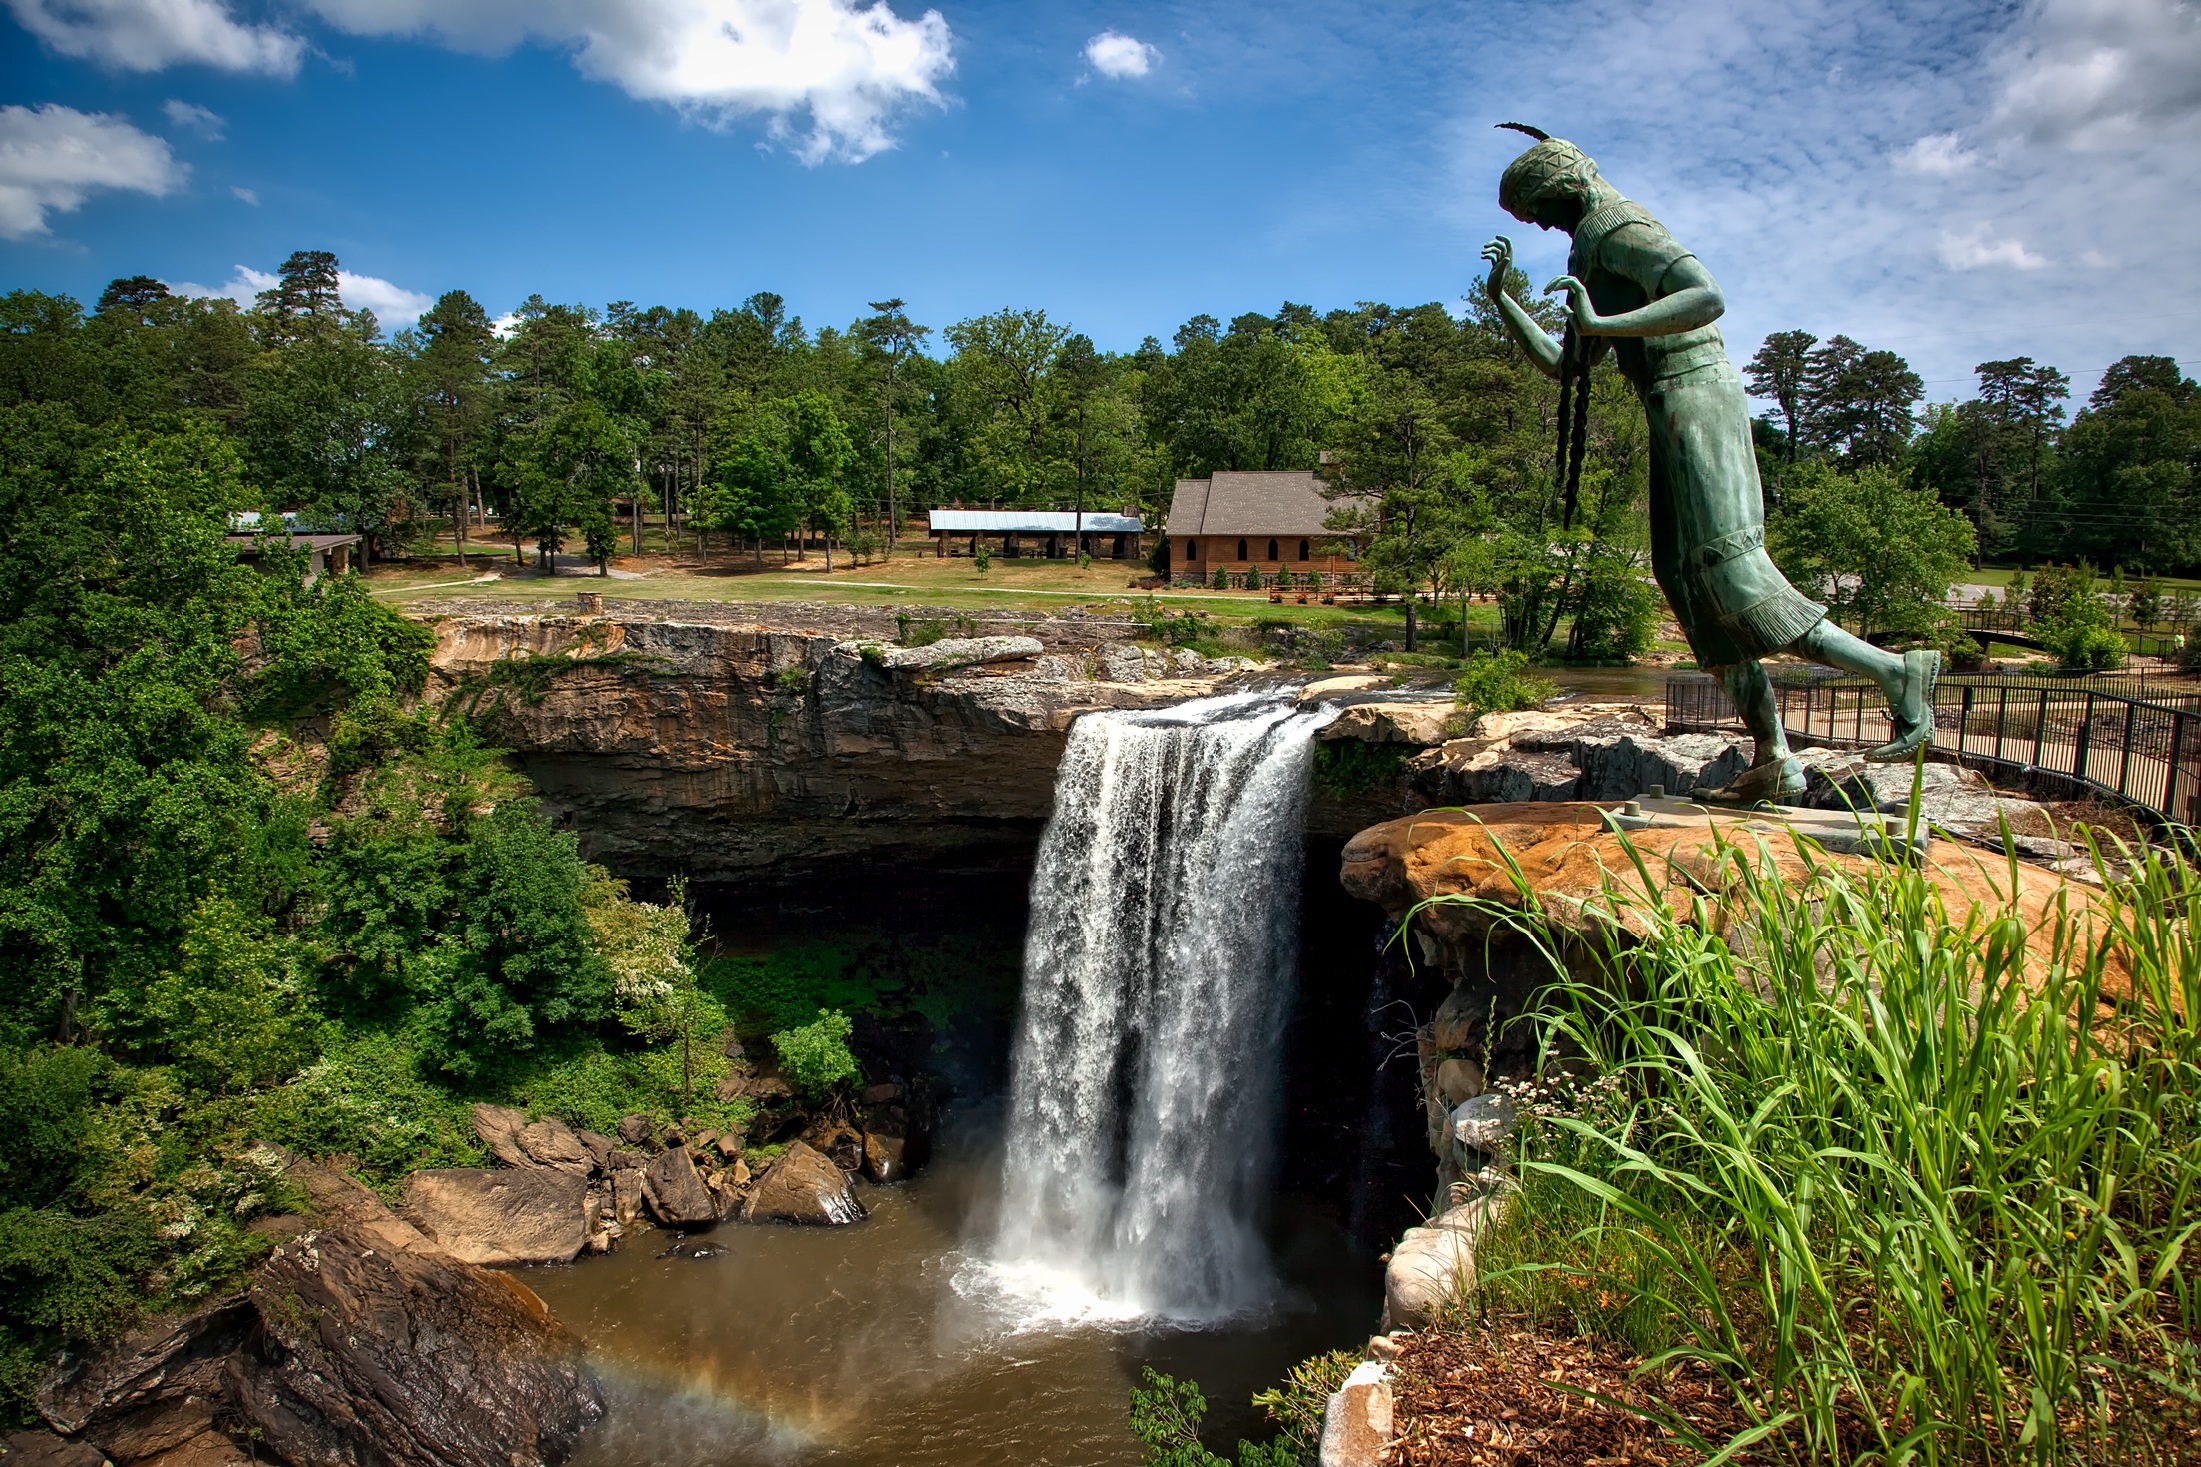
landscape, tree, water, nature, rock, waterfall, sky, monument, statue, stream, jungle, park, landmark, historic, garden, tourism, outdoors, hdr, clouds, attractions, water feature, native american, alabama, noccaulula falls